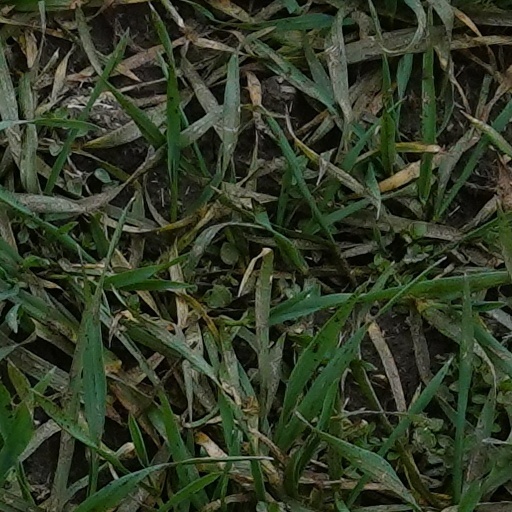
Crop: wheat